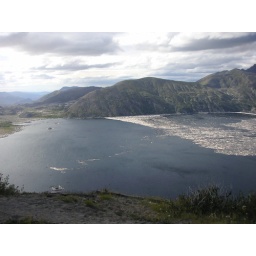
the white things in the water are old dead trees from the volcanic explosion 20 years ago